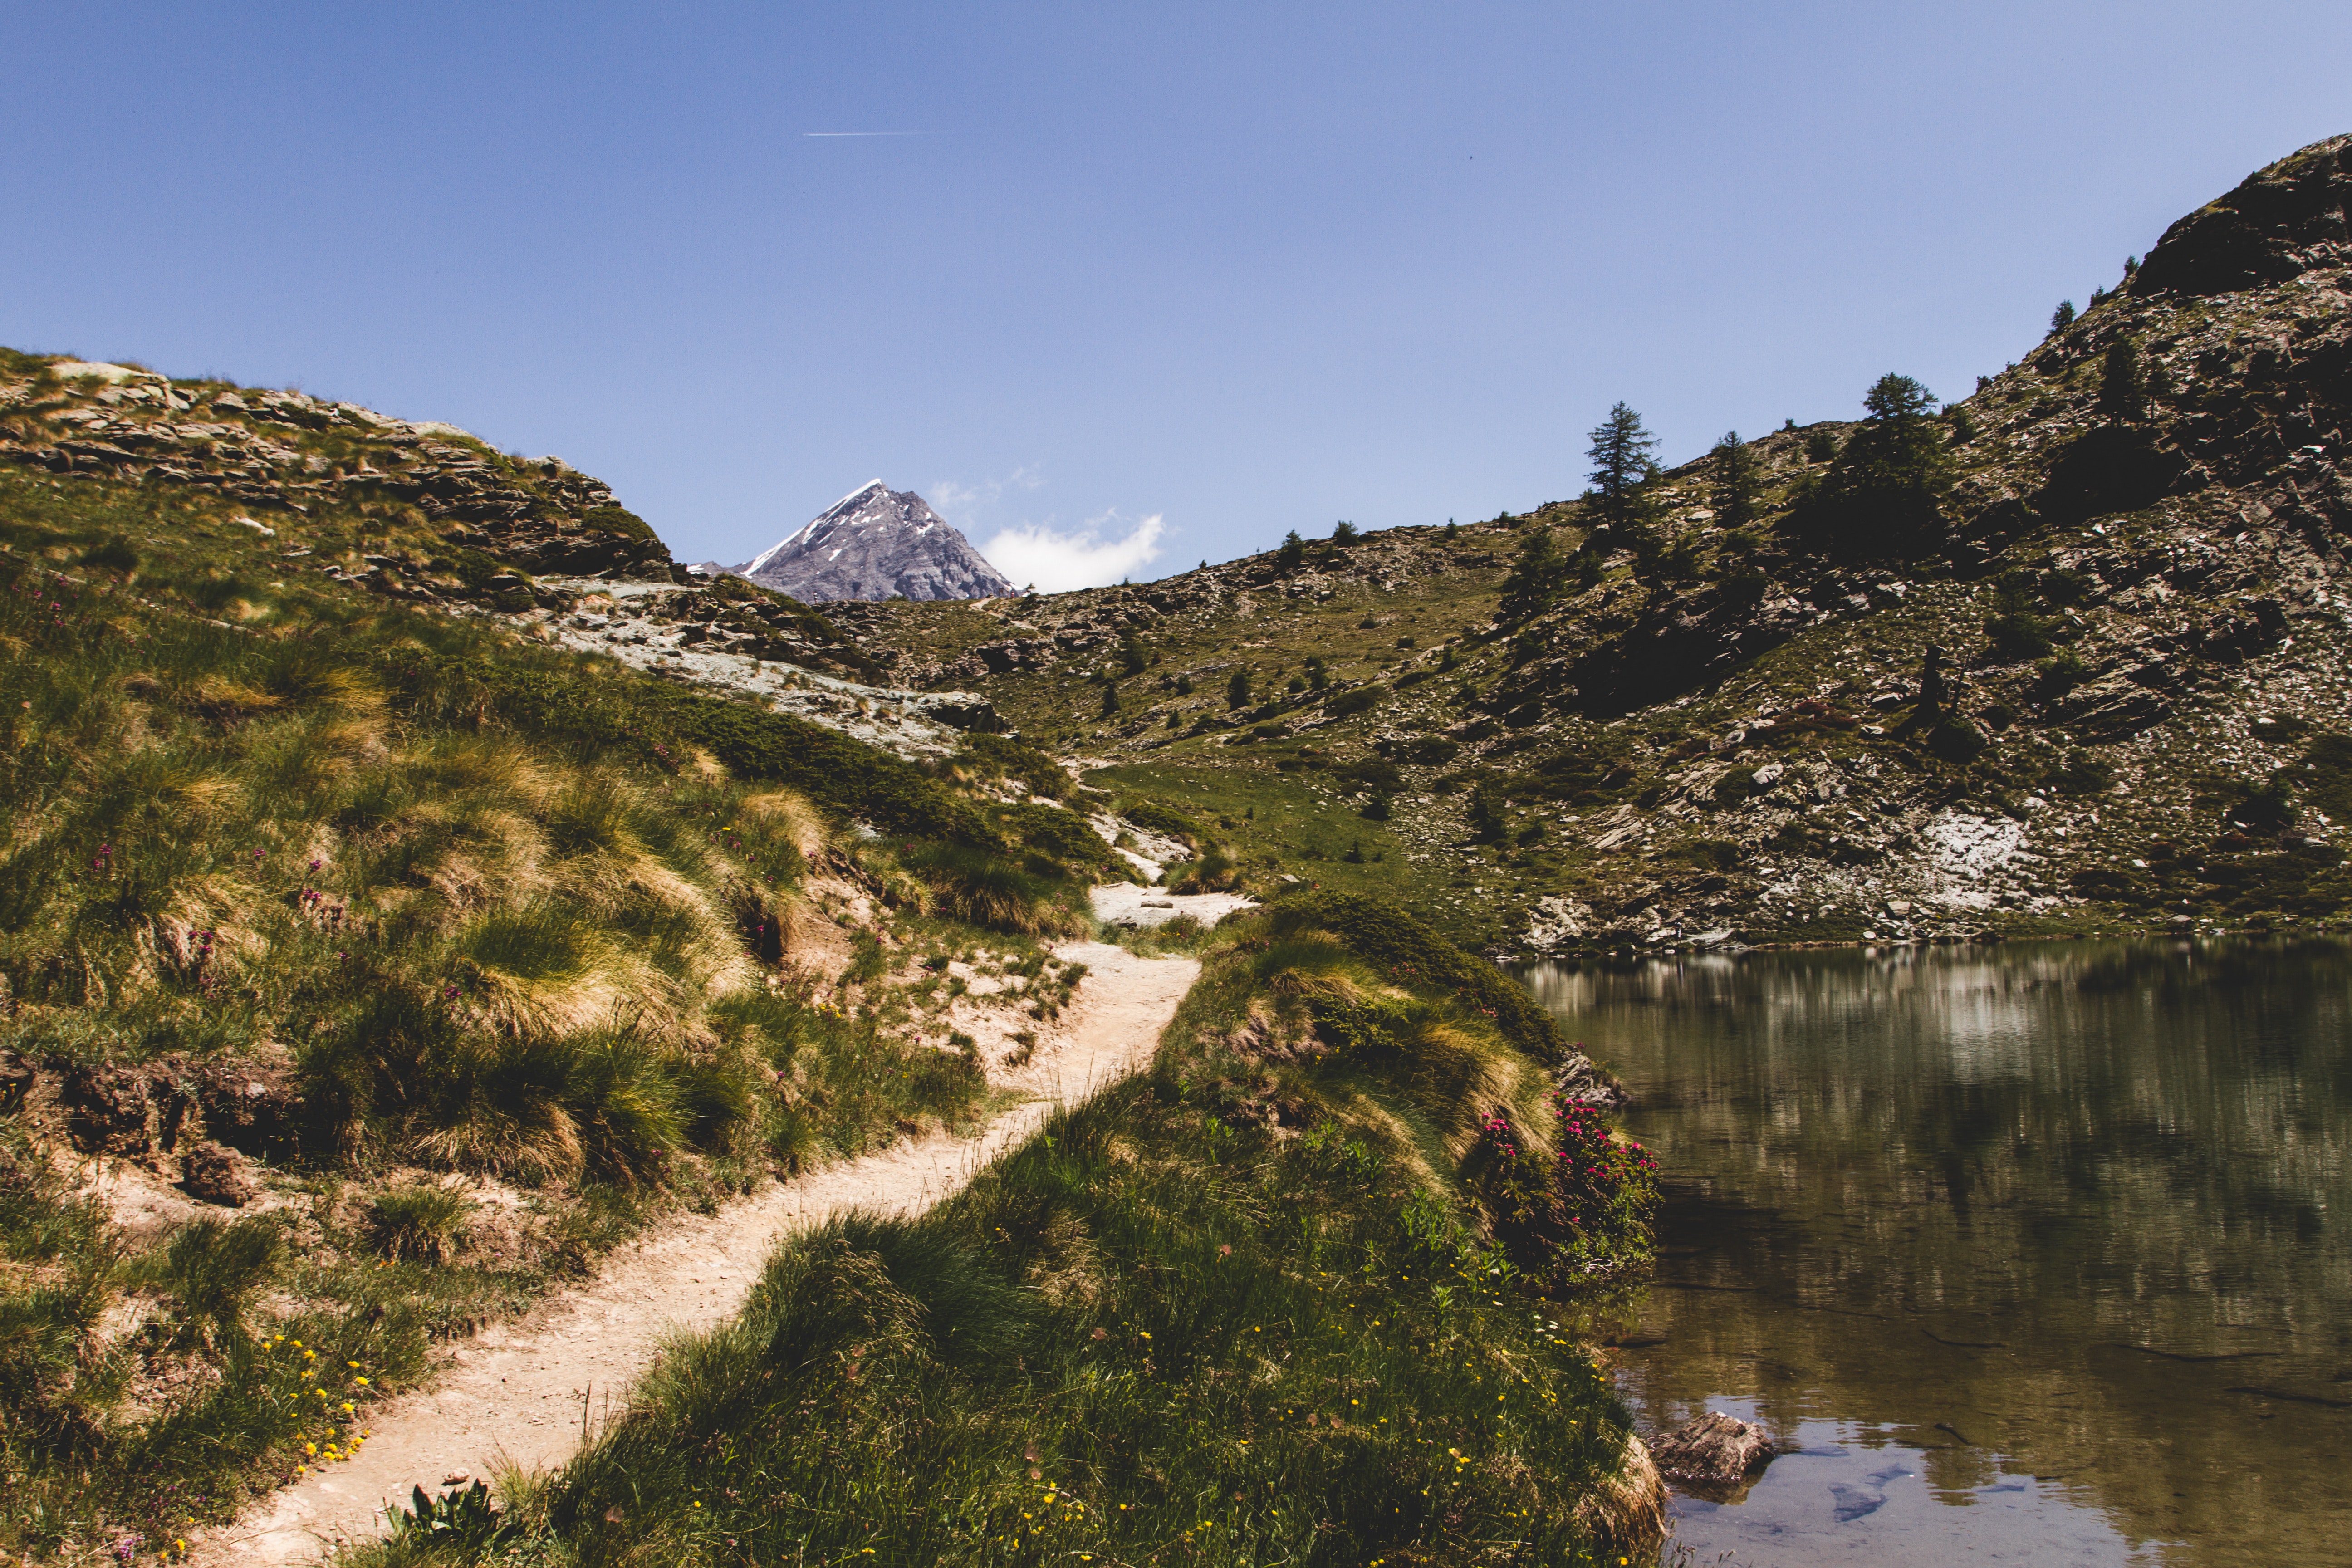
mountainous landforms, mountain, tarn, wilderness, natural landscape, highland, mountain range, sky, reflection, fell, hill, bank, alps, lake, tree, valley, ridge, river, watercourse, mountain pass, landscape, national park, rock, reservoir, terrain, cloud, geology, loch, plant community, lake district, adventure, pond, stream, ravine, fjord, massif, forest